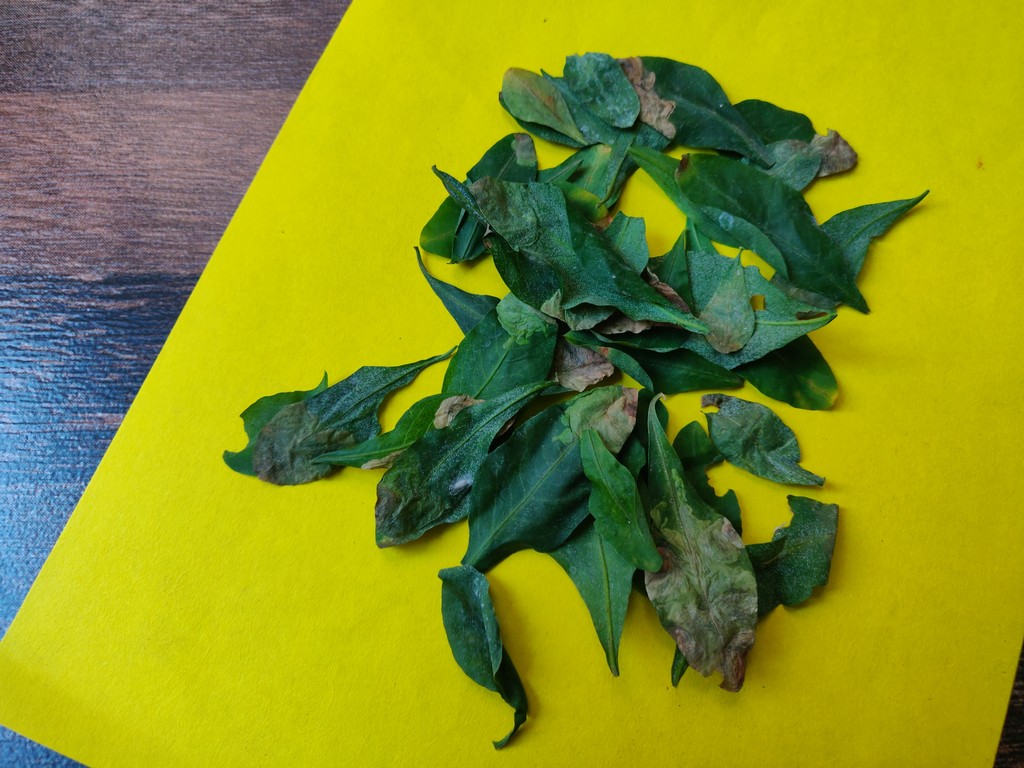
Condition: Unhealthy
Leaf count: multiple
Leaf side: unknown